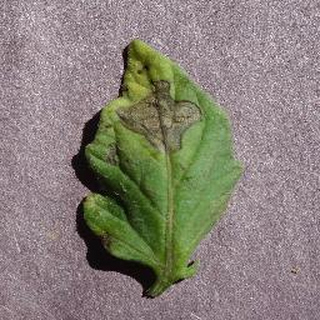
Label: tomato_early_blight